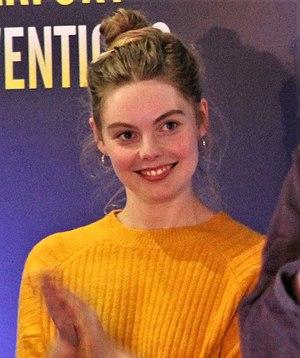
Outlander, ou Outlander - Le Chardon et le Tartan au Québec et en Suisse, est une série télévisée américaine créée par Ronald D. Moore et diffusée depuis le 9 août 2014 sur Starz et au Canada depuis le 24 août 2014 sur Showcase pour les deux premières saisons, puis en simultané sur W Network depuis la troisième saison. Elle est l'adaptation de la série de romans de fantasy Le Chardon et le Tartan écrits par Diana Gabaldon.
Nell Rose Hudson, née le 19 novembre 1990, est une actrice britannique, surtout connue pour son rôle récurrent de Laoghaire MacKenzie dans la série dramatique Outlander. En 2016 et 2017, elle a également interprété le rôle de Mᵐᵉ Skerrett dans la série historique dramatique Victoria.